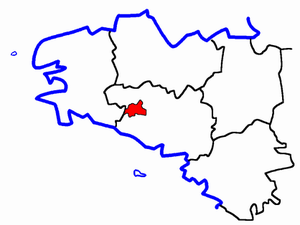
Le canton de Plouay est une ancienne division administrative française, située dans le département du Morbihan et la région Bretagne.